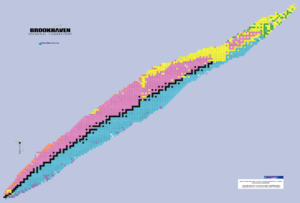
Kernekort
Et kernekort
Et kernekort er opbygget som et koordinatsystem dog kun med første kvadrant. X-aksen kaldes N og beskriver antallet af neutroner, mens Y-aksen kaldes Z og beskriver atomnummeret. Kernekortet bruges til at aflæse om en atomkerne er radioaktiv eller stabil. Hvis den er radioaktiv kan man også aflæse hvilken type stråling den vil udsende. Man kan også aflæse atomers halveringstid. På kernekortet beskrives alfa tit som gul, beta beskrives som rød og blå. De sorte isotoper er stabile. På kortet kan man se nukleontallet, hyppigste henfaldsmåder, sjældne henfaldsmåder m.m.. Når man skal se ioniserende partikler kigger man på kernekortet for at se hvad den bestemte partikel henfalder til. fx Ac 218 henfalder til Fr 214.